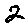
Label: 2